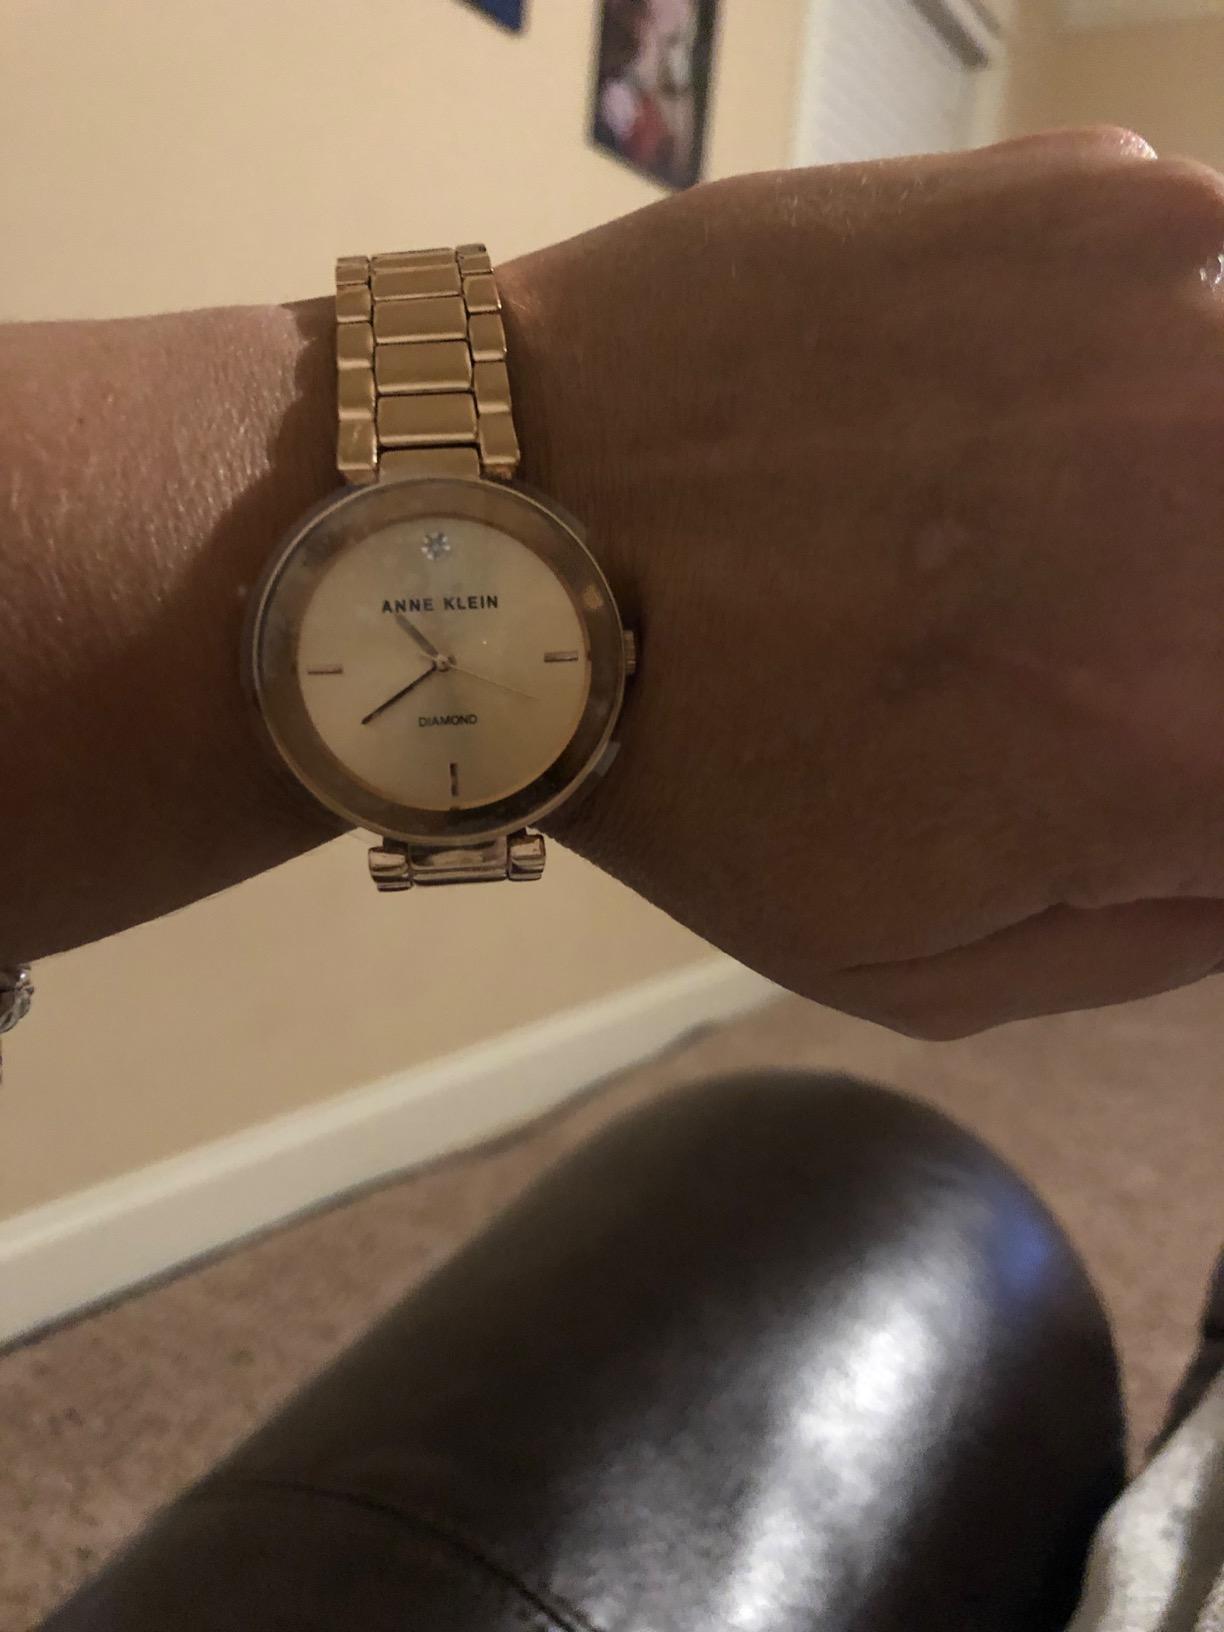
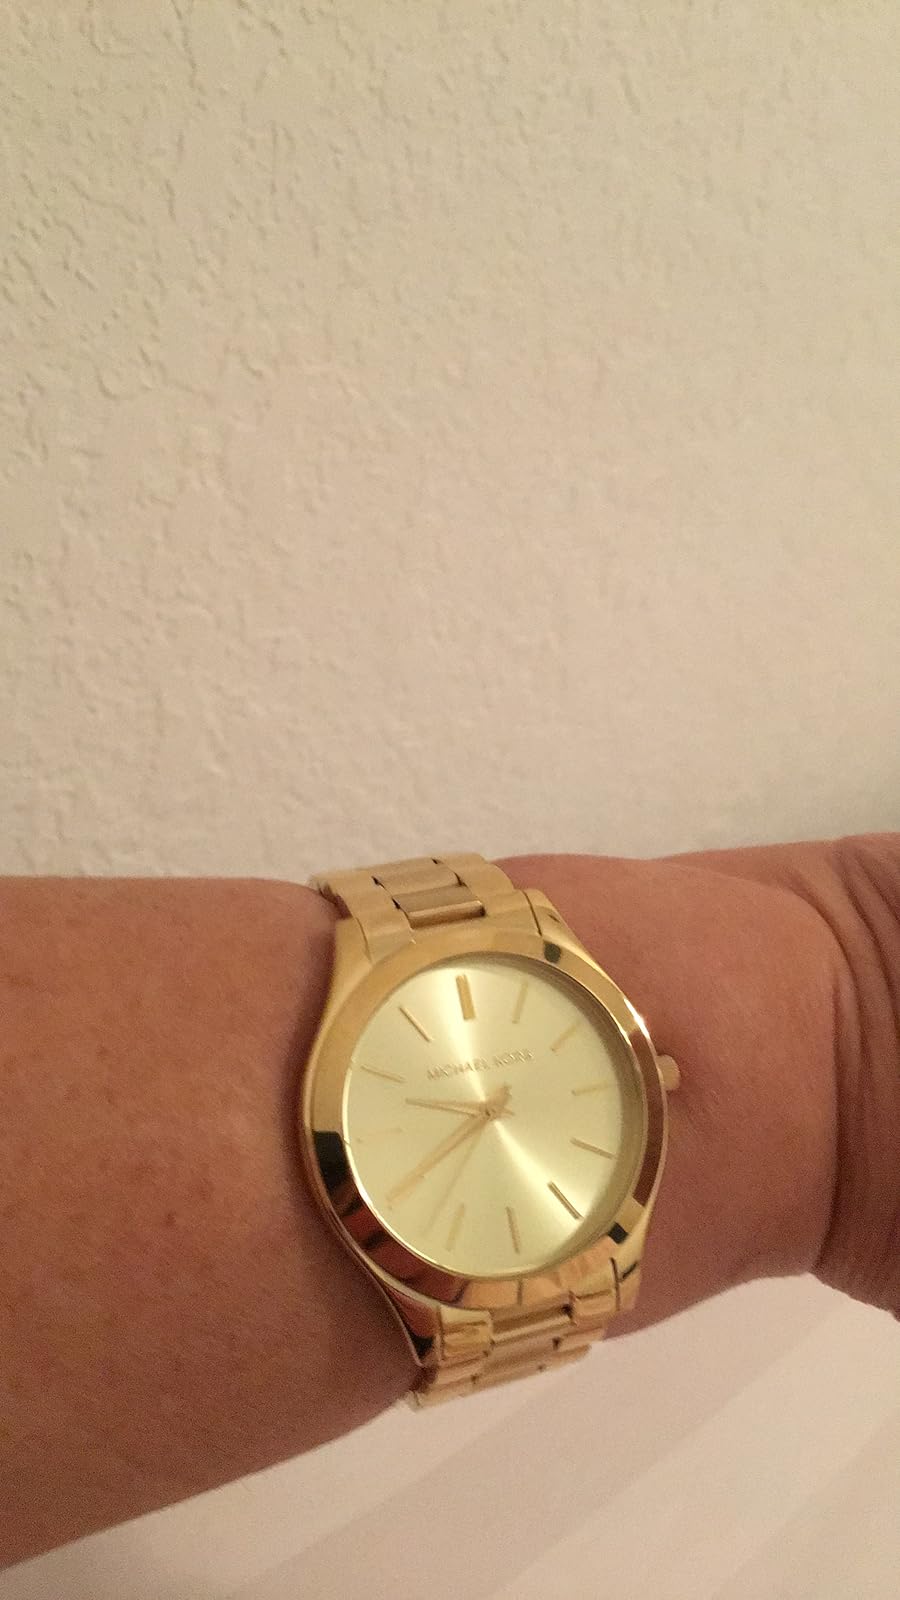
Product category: accessories_watch
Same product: no